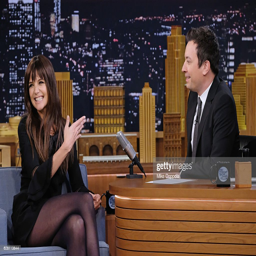
actor is interviewed by comedian as he visits .